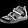
Label: Sneaker